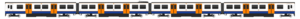
La Class 315 est une unité électrique Britannique à courant alternatif construite par les usines de Brel York de 1980 à 1981. Elle constitue la cinquième et dernières variantes du modèle Britannique de conception 1972 de British Rail conçu pour effectuer des services de banlieue. Elle a finalement englobé 755 voitures et cinq classes.
London Overground est un réseau de transport ferroviaire, principalement en surface, qui dessert l'agglomération de Londres. London Overground couvre le Grand Londres et le comté d'Hertfordshire, il s'agit d'un réseau ferroviaire de banlieue, bien que les fréquences de passage tendent à se rapprocher de celles des fréquences du Tube.